Internal Troops of Russia

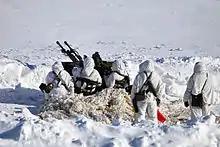
A ZU-23-2 anti-aircraft gun crew of VV special forces during an exercise in 2013

The Russian Internal Troops comprised headquarters, military units, military training institutions and the institutions for Internal Troops activities, and maintenance and administration bodies. The largest units were located in all major cities.